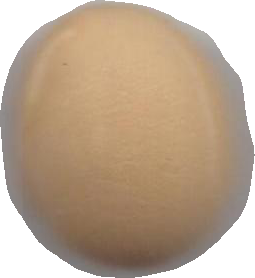
Variety: Grobogan